Yehawmilk Stele

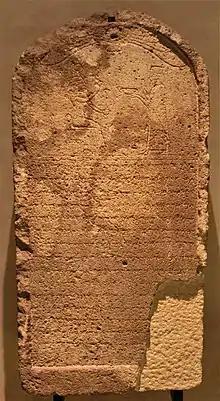
The stele, today listed at AO 22368 at the Louvre.

The Yehawmilk stele, stele, or Byblos stele, also known as KAI 10 and CIS I 1, is a Phoenician inscription from c.450 BC found in Byblos at the end of Ernest Renan's Mission de Phénicie. Yehawmilk (Phoenician ), king of Byblos, dedicated the stele to the city’s protective goddess Ba'alat Gebal.